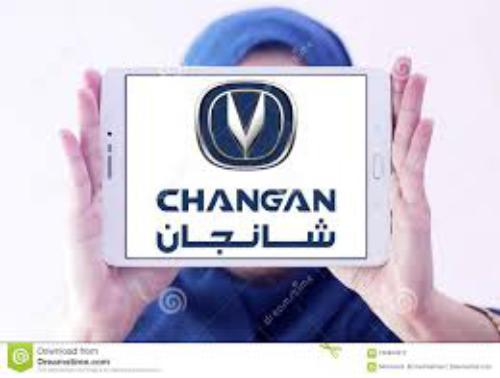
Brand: chang'an-2
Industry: Transportation